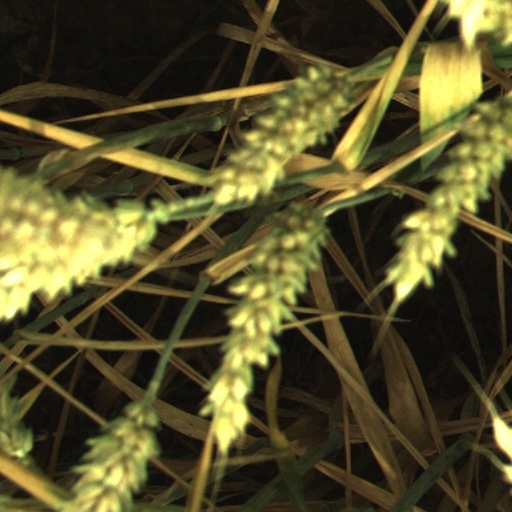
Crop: wheat